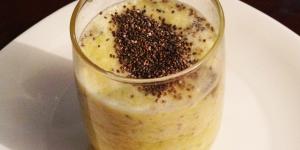
batido con pina y semillas de chia para adelgazar